Krushynka

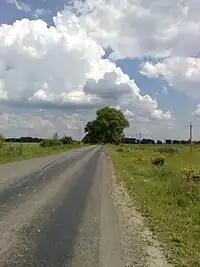
Road to Krushynka.

There is a bus from Kyiv to Vasylkiv. Then there is a local bus from the bus stop "Krushynka" to the center of village.